Frederick W. Neef House

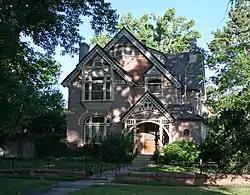
Front of the Neef House

The Frederick W. Neef House is a house in Denver, Colorado, United States that was built in 1886 and is listed on the U.S. National Register of Historic Places.